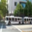
Label: bus